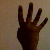
The image shows a hand gesture representing the number 4 in Indian Sign Language.